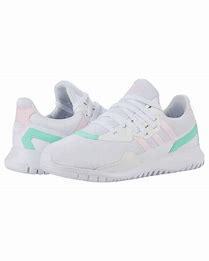
Brand: Adidas
Model: Originals Flex